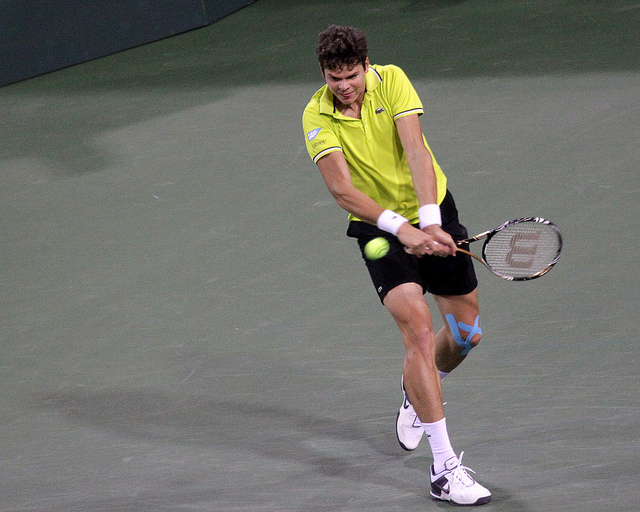
một nam vận động viên tennis đang nghiêng ngườin để đánh bóng